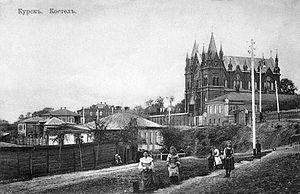
L'église Notre-Dame-de-l'Assomption est une église catholique de rite latin située à Koursk, dans l'archidiocèse de Russie d'Europe, dont le siège est à Moscou.